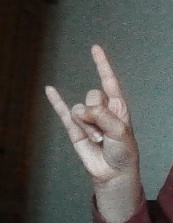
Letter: la